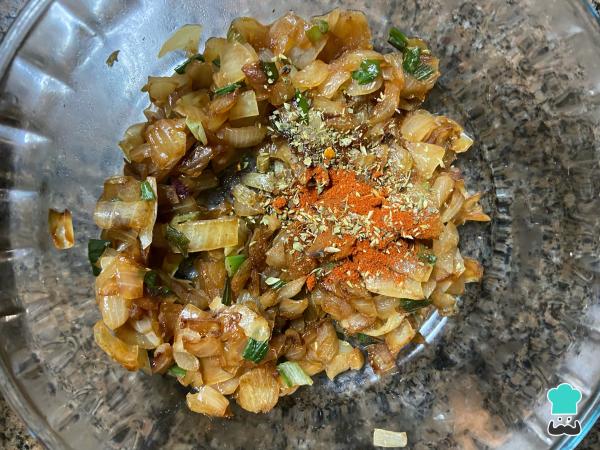
Condimenta las cebollas con el orégano y pimentón al gusto. Añade también el queso cortado en cubos.Truco: si realizas esta receta para alguien que come sin sal, elige un queso bajo en sodio.